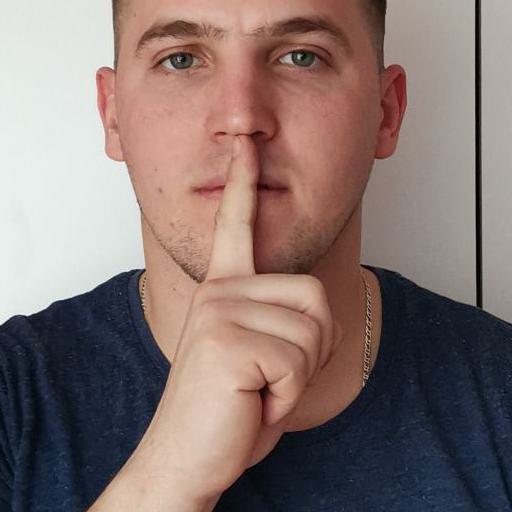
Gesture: mute